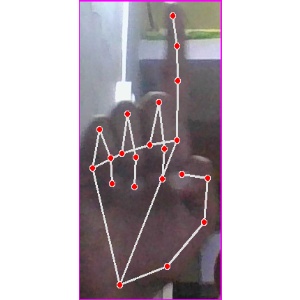
अक्षर: क